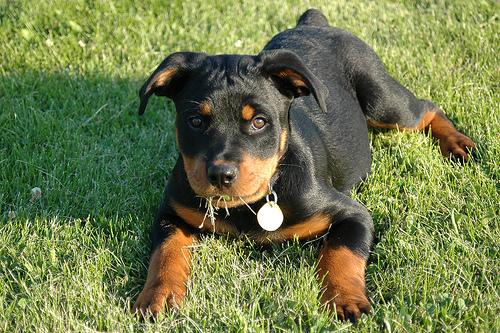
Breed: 224-n000060-Rottweiler